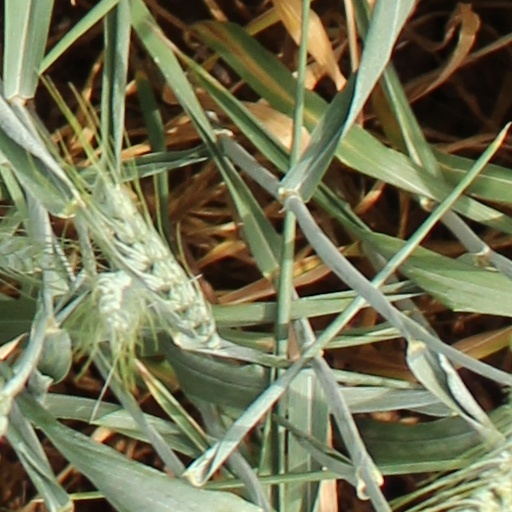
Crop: wheat